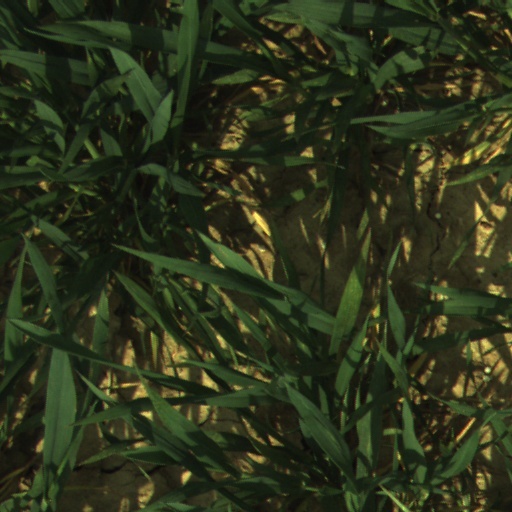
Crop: wheat